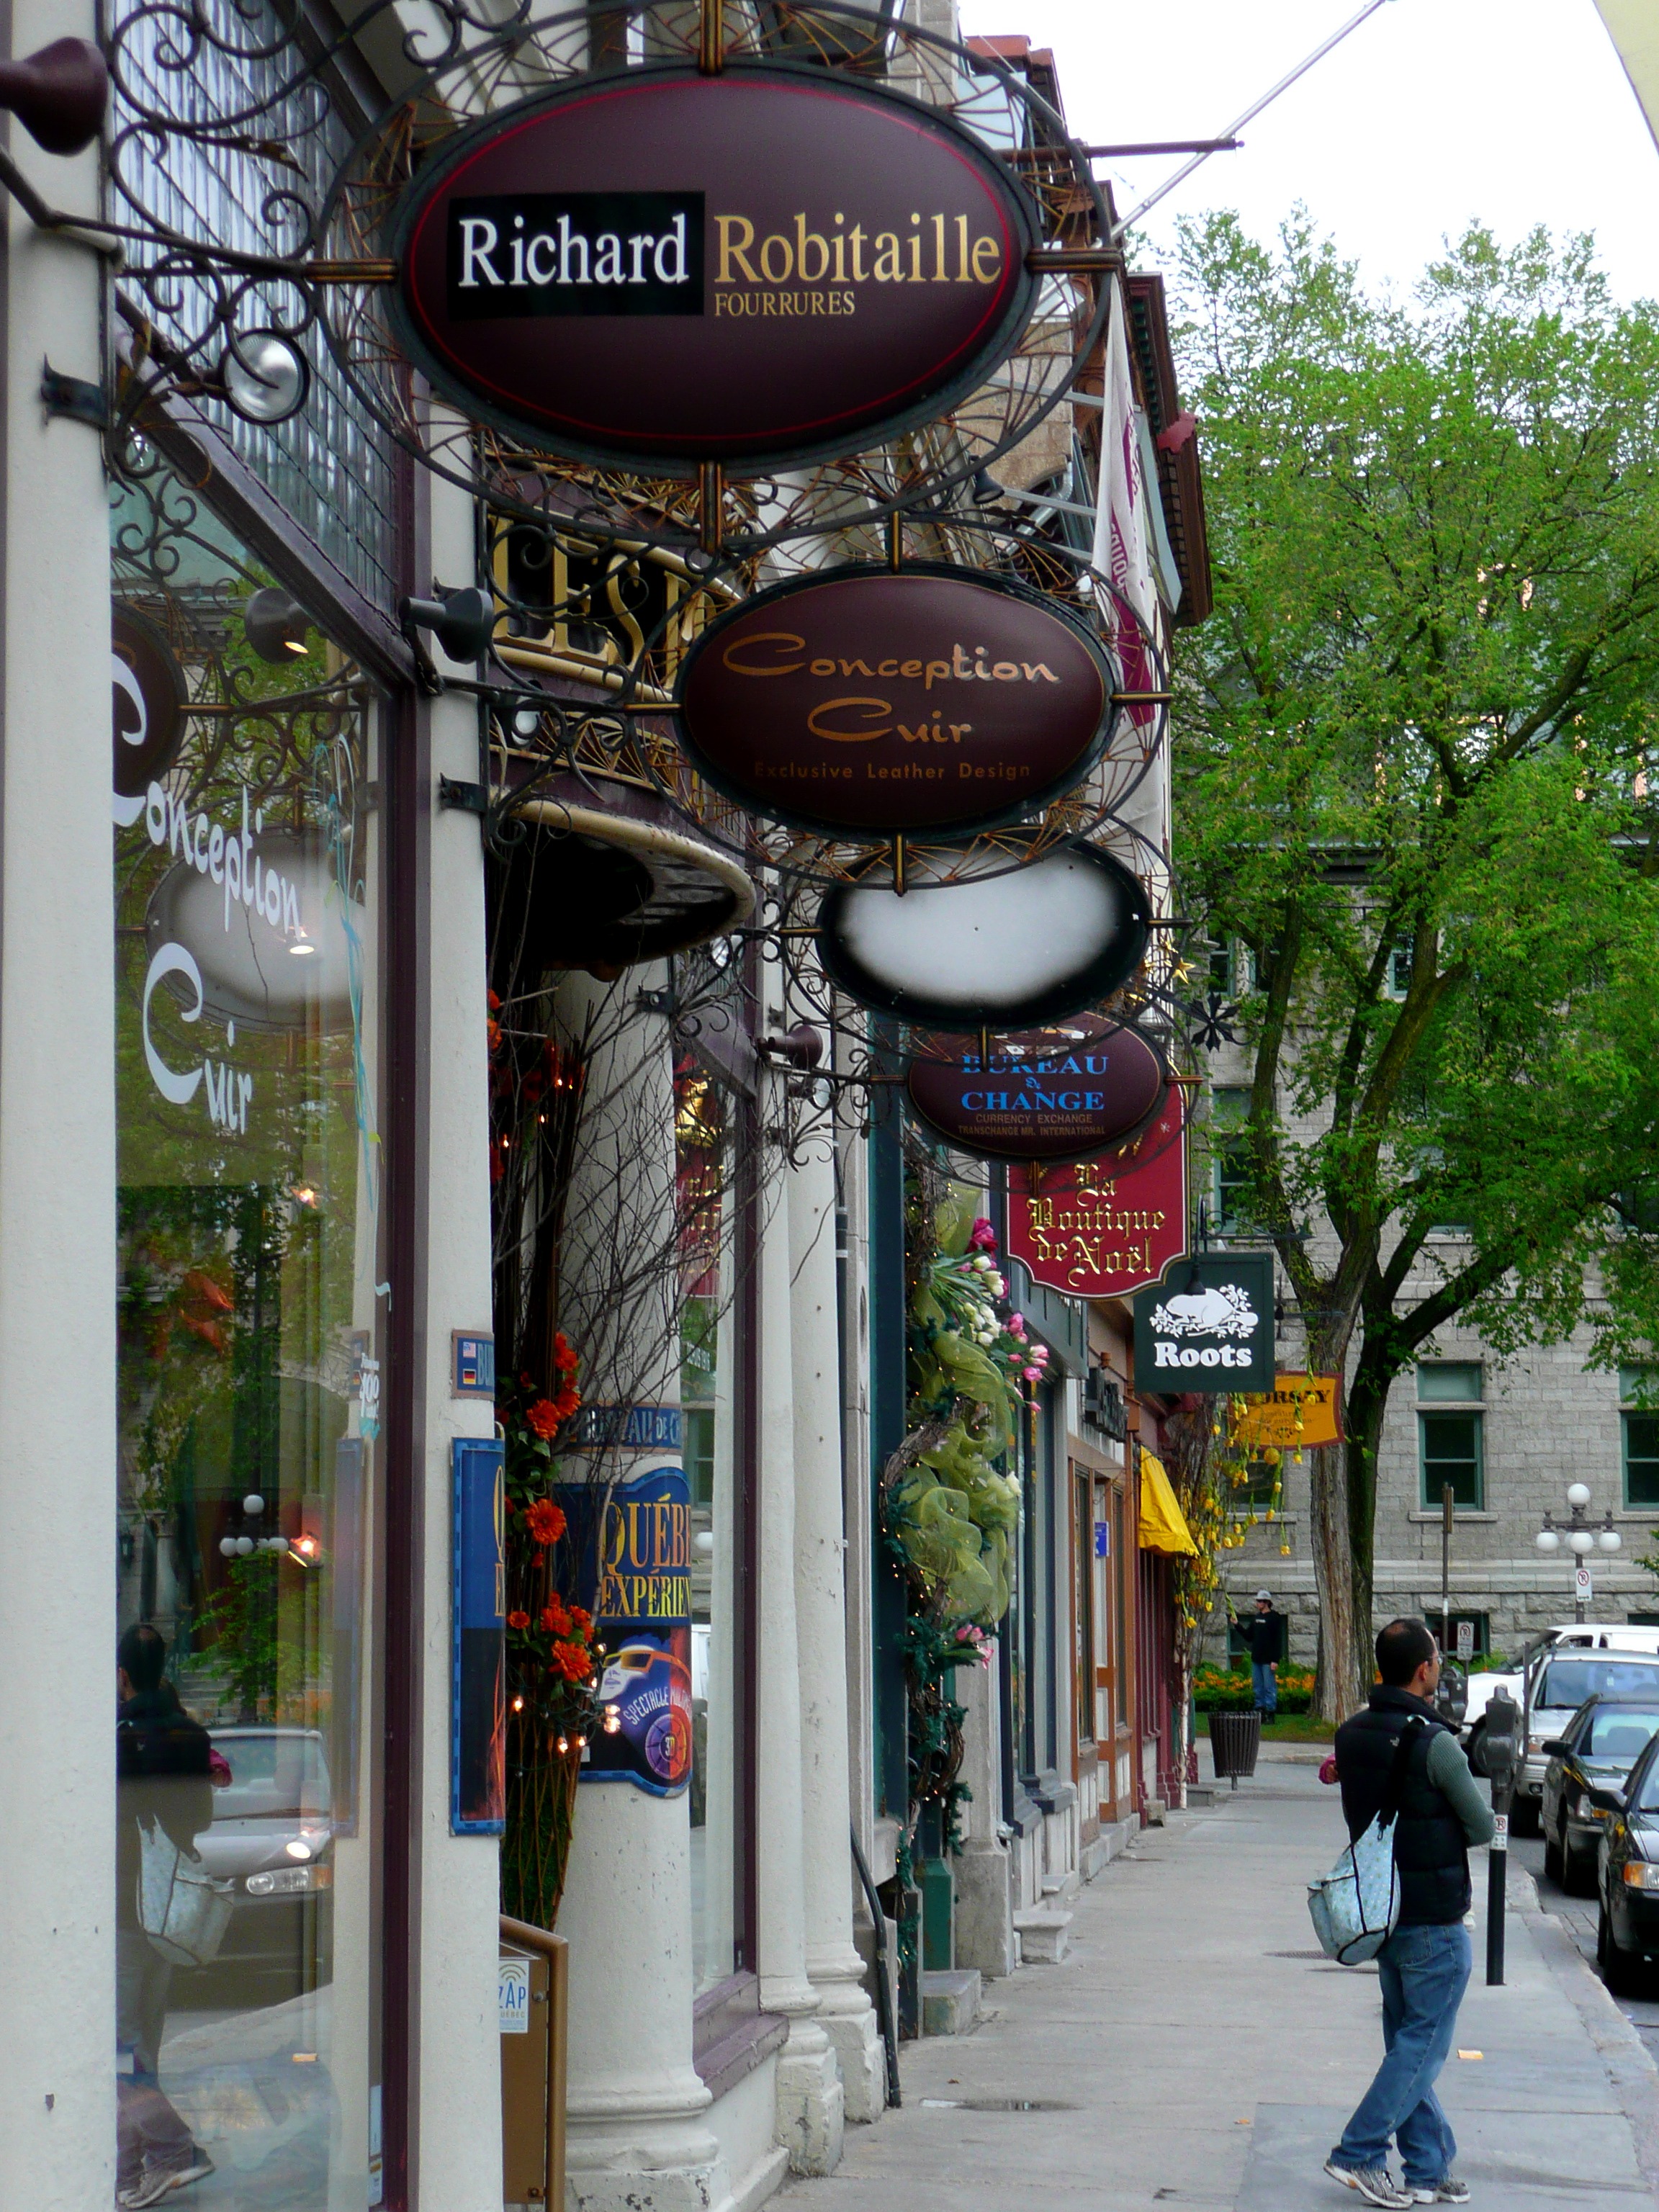
pedestrian, road, street, town, building, downtown, lighting, french, canada, infrastructure, signs, quebec, shopping street, quebec city